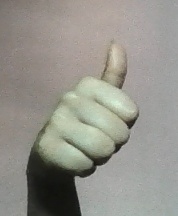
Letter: aleff